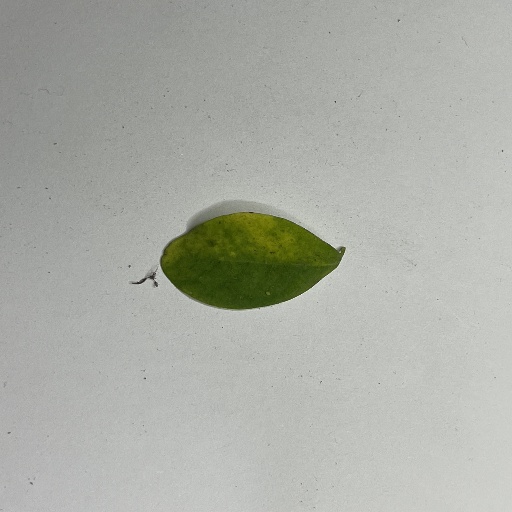
Species: Sojina
Leaf condition: Bacterial Spot